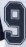
Number: 9